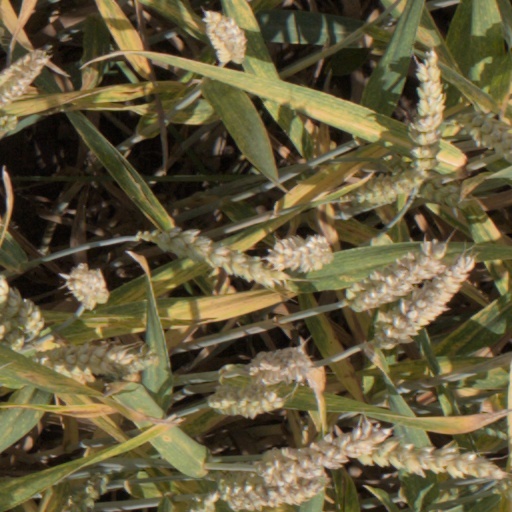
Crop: wheat